Wilbur Clark

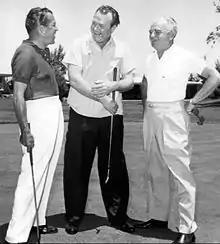
Ed Sullivan, Red Skelton and Wilbur Clark on the Desert Inn hotel's golf course, 1959

Wilbur Clark (December 27, 1908 – August 27, 1965) was an American casino owner and land developer in Las Vegas, Nevada.